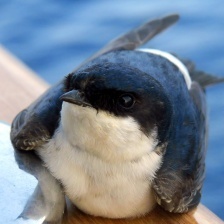
Species: COMMON HOUSE MARTIN
Scientific name: DELICHON URBICUM